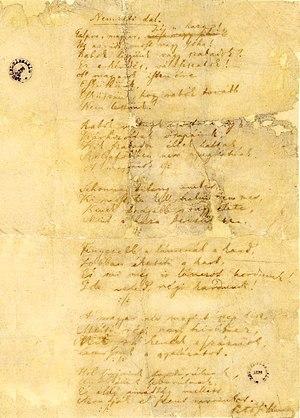
Nemzeti dal est un chant patriotique hongrois écrit en 1848 par le poète hongrois Sándor Petőfi qui fut le détonateur de la révolution hongroise de 1848 contre le pouvoir absolu des Habsbourg sur la Hongrie.